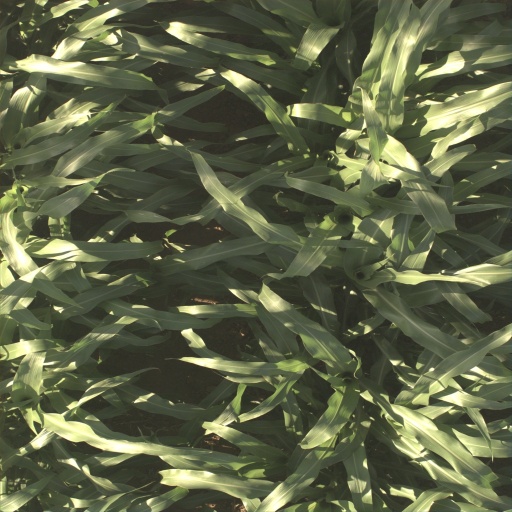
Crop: sorghum